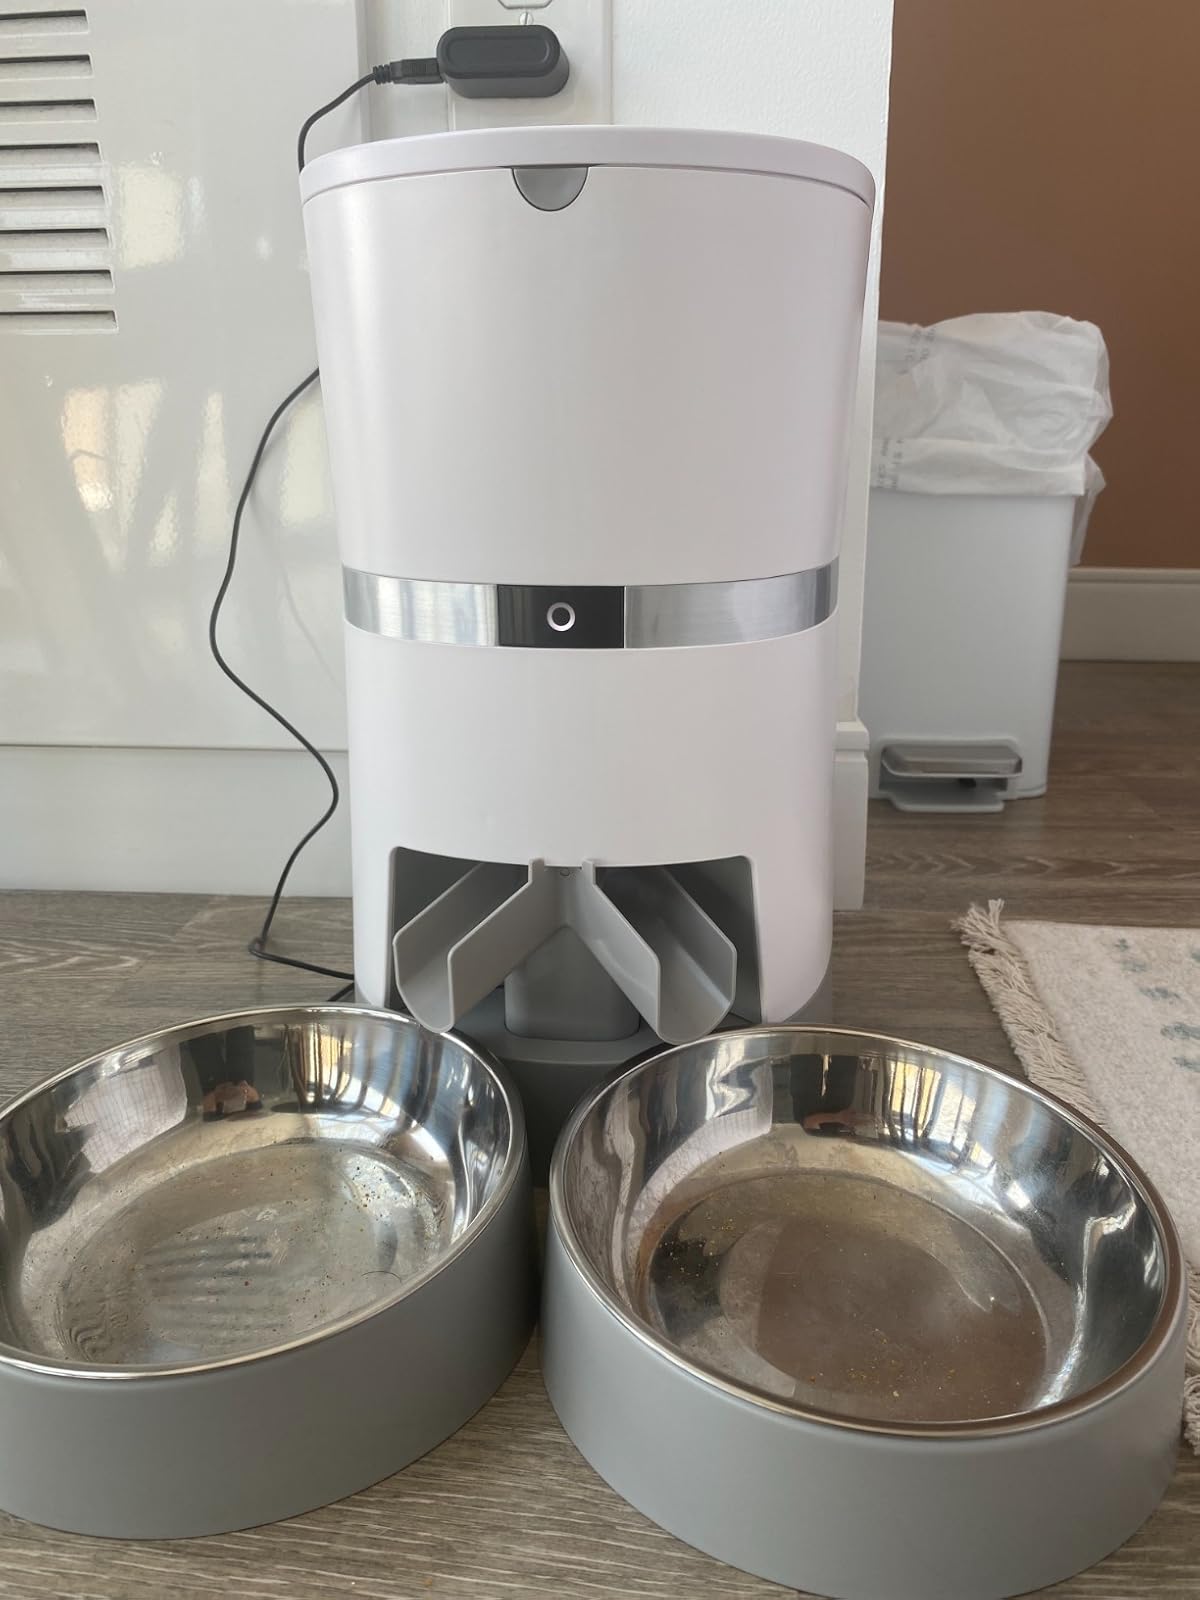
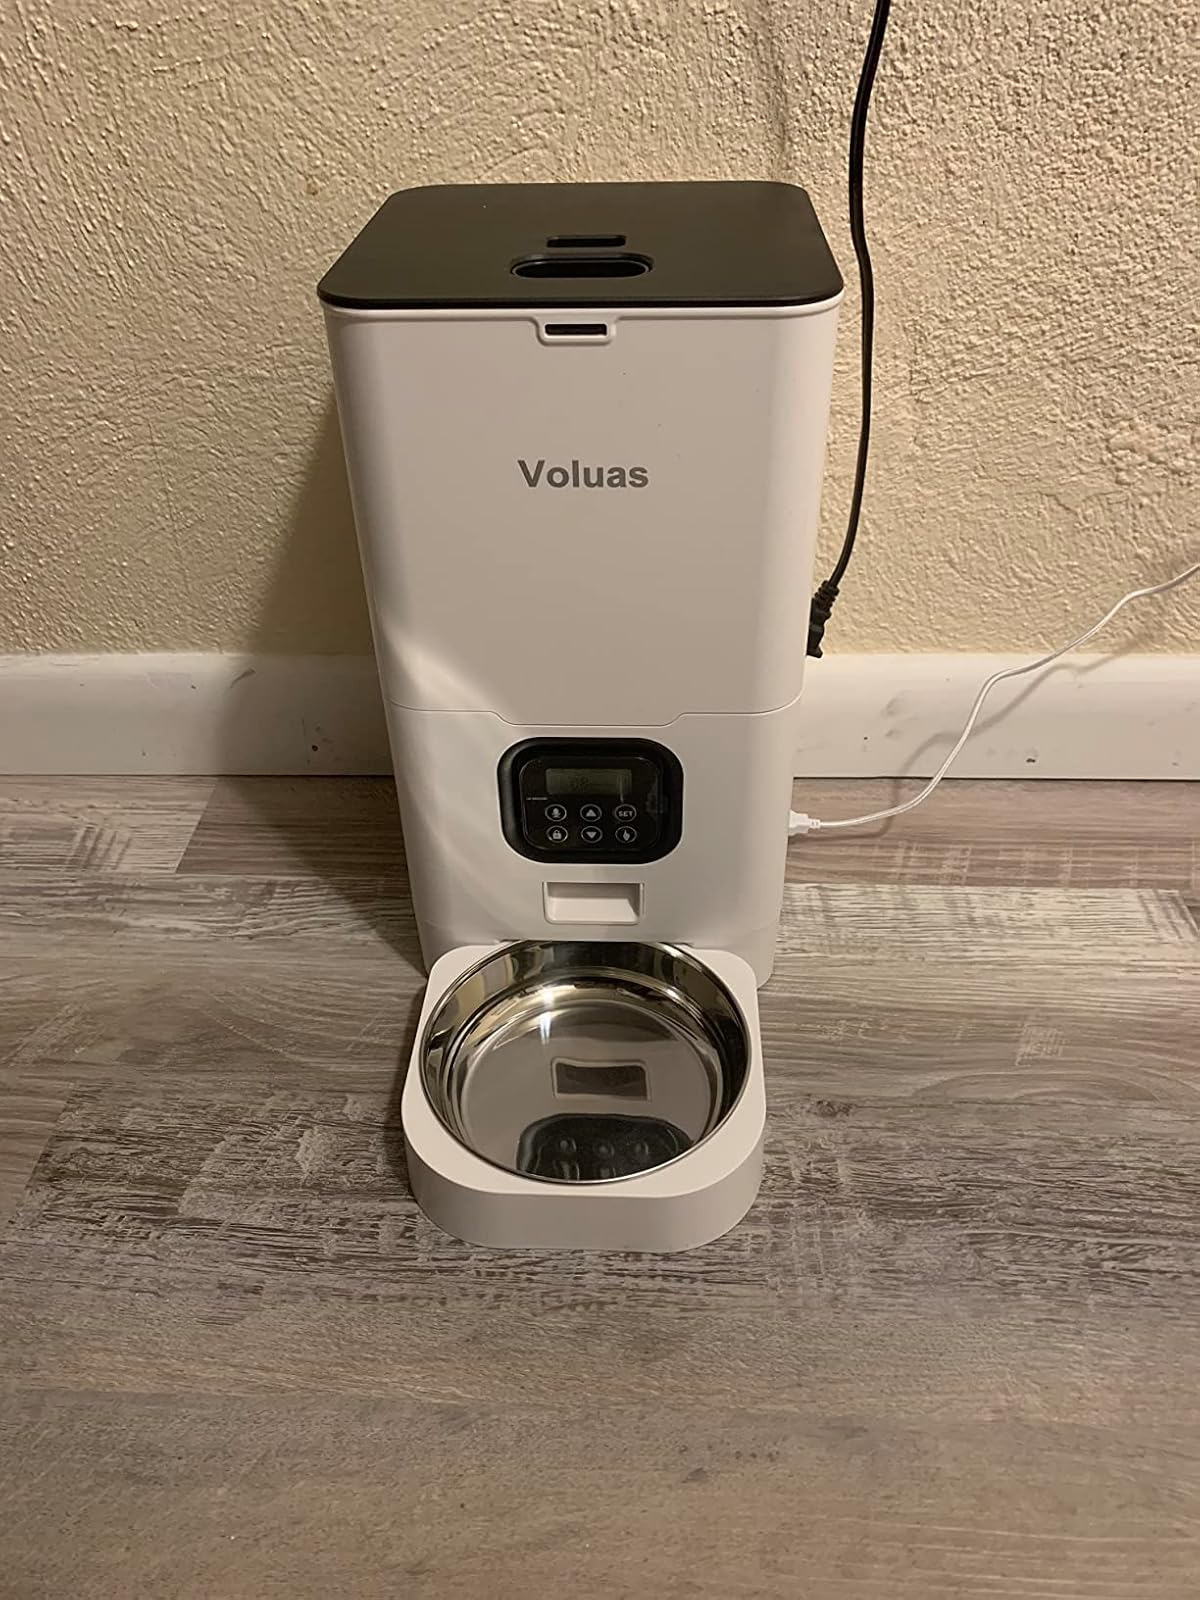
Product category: items_feeder
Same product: no